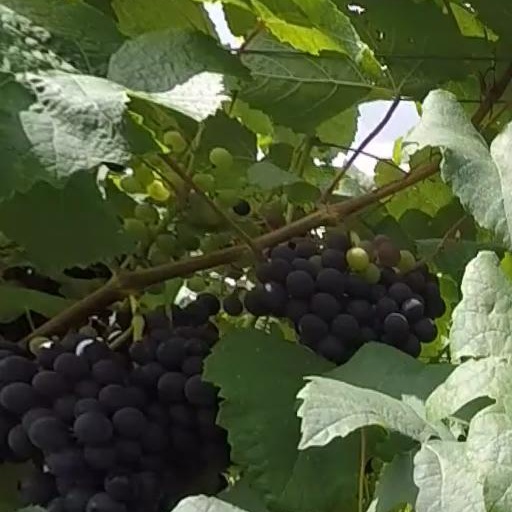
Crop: grape